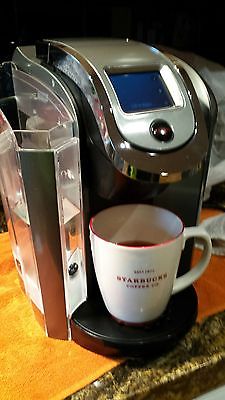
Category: coffee maker